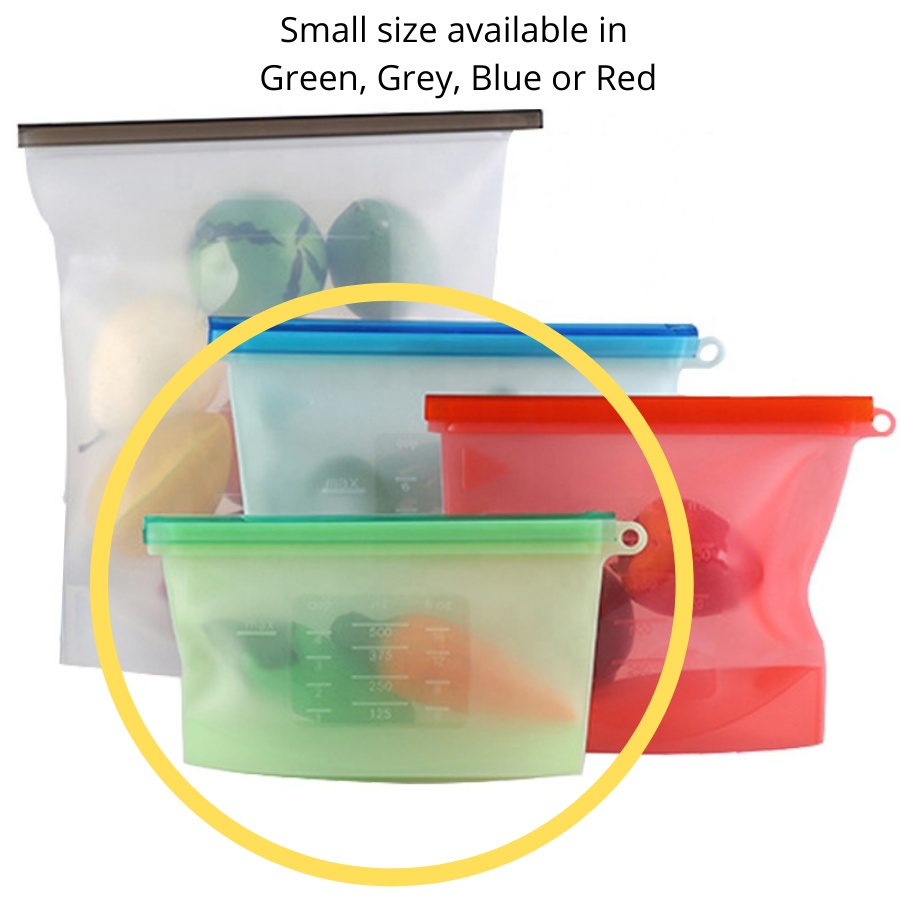
Small REUSABLE Silicone Food Storage Bags ~ Reduce Waste
Plastic bags are an expensive source of waste that's easily remedied when you have your own reusable silicone bags! One reusable bag can easily replace over 300 disposable bags. Easy to clean, just hand wash and reuse! You may have seen other reusable silicone bags out there--but what makes these different? For one, the material--it's a thicker layer of silicone, very substantial and less likely to tear--which is important since you'll want to wash and reuse these bags again and again. Another difference is the expandable bottom, so they hold more--but it also makes them easier to fill and to clean. Safe for the freezer or the microwave--just remove the sliding closure bar before microwaving and vent. Small sized bags measure 9 in by 5 in Food grade silicone, free of BPA, BPS, BPF or PVC Expandable bottom lets the bag "stand" better and hold more food Withstands temperatures of 446 degrees to -86 degrees Fahrenheit (or 230 to -30 degrees Celsius). Remove closing bar before microwaving and vent. Available in 4 great colors
Brand: Boulevard Baking
Category: Home & Garden > Kitchen & Dining > Food Storage > Food Storage Bags